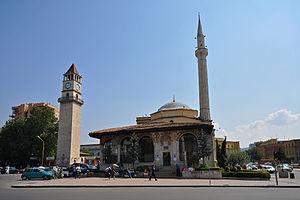
La mosquée Et'hem Bey est un des monuments emblématiques de Tirana, capitale et principale agglomération de l'Albanie. Située à proximité de la Place Skanderbeg, elle est caractéristique de l'architecture ottomane.